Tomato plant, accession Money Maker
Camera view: tilt-top (135 deg); turntable rotation: 30 degrees
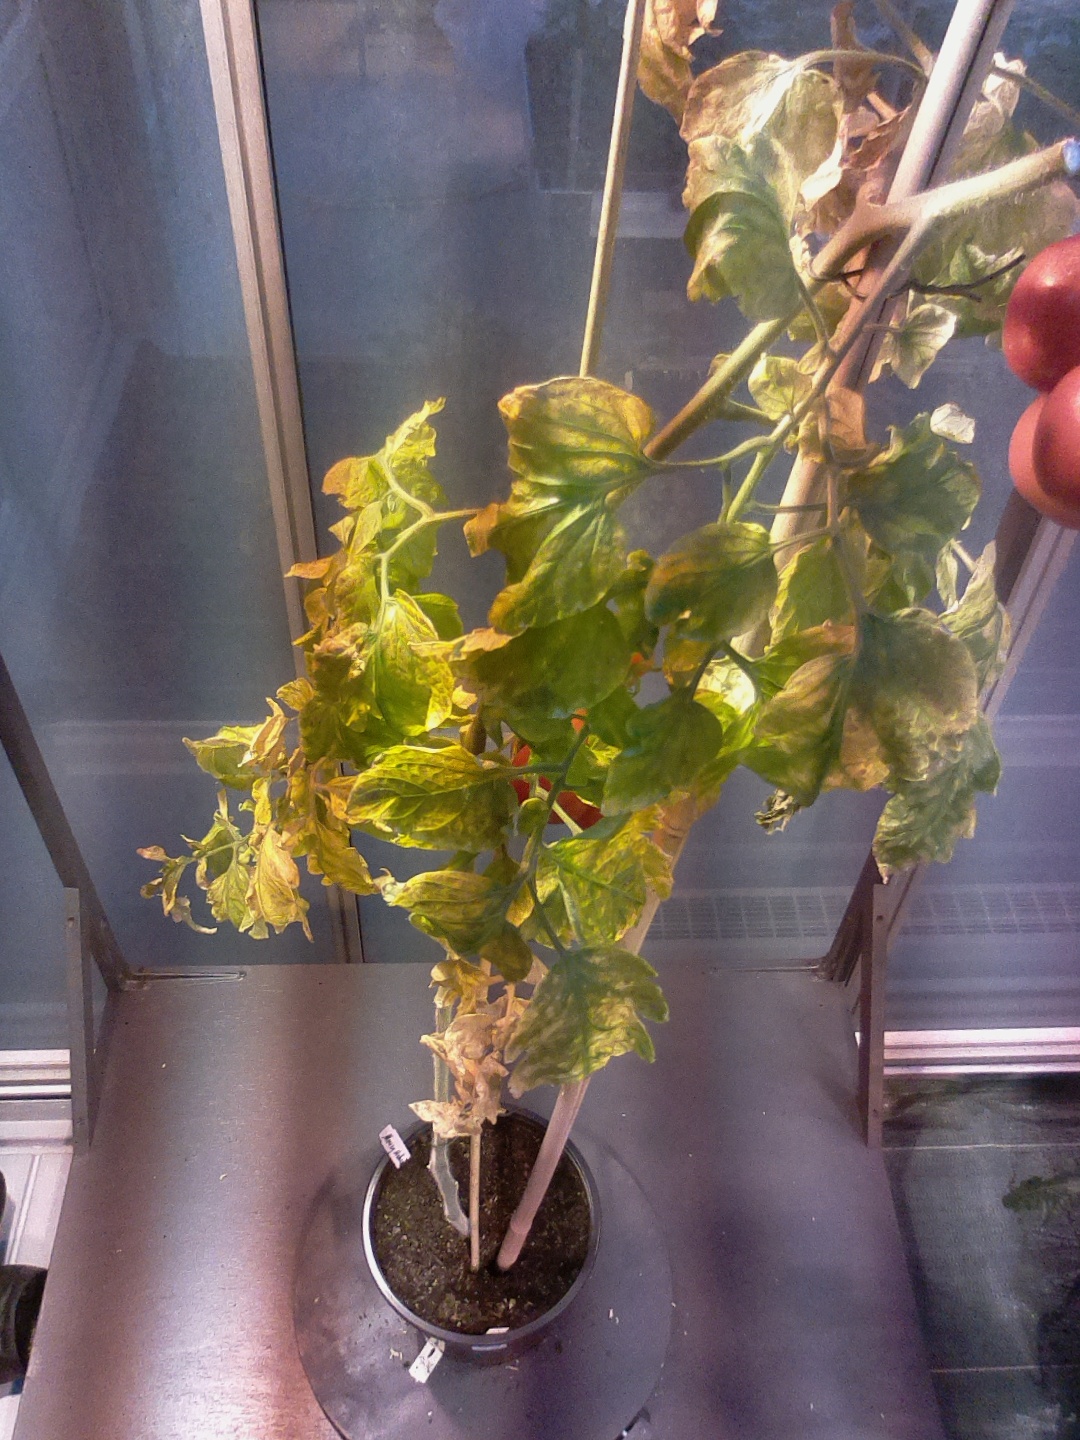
BBCH growth stage 88: 80%-90% of fruits show typical fully ripe color